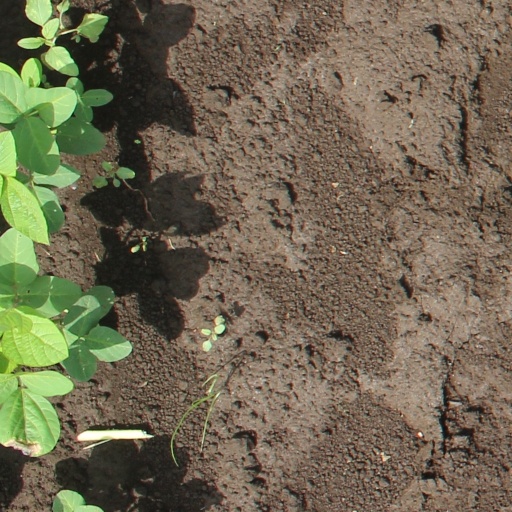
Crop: soybean